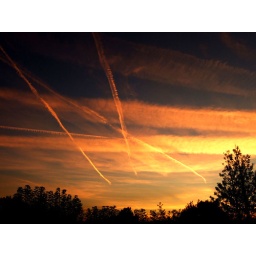
Sunset with plane trails in the sky